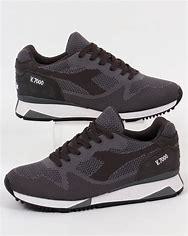
Brand: Diadora
Model: V7000